Slayers Royal 2

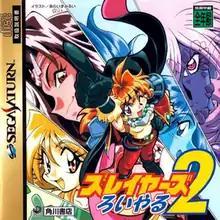
Sega Saturn cover art by Rui Araizumi

is a tactical role-playing game developed by Onion Egg and published by Entertainment Software Publishing and Kadokawa Shoten in 1998 for the Sega Saturn and in 1999 for the PlayStation, exclusively in Japan. It is a follow-up to 1997's "Slayers Royal" but is a standalone story in the "Slayers" franchise and not a direct sequel to its predecessor. The game sold well, but its reviews were mostly only moderately positive.